John Malcolm Forbes Ludlow

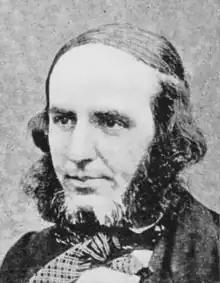

John Malcolm Forbes Ludlow (8 March 1821 – 17 October 1911) was an English barrister and journalist. He led the Christian socialist movement and founded its newspaper of the same name.